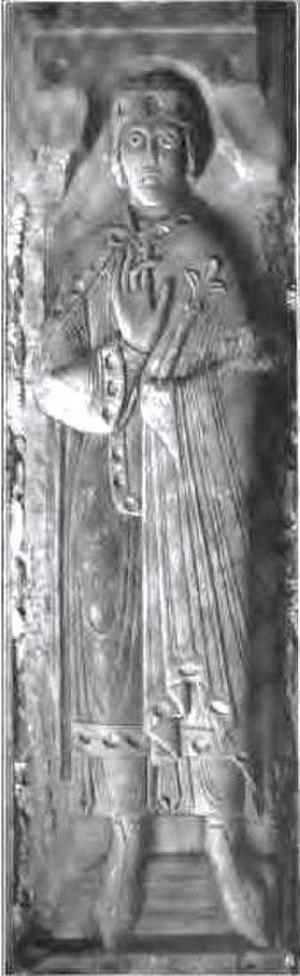
Widukind, également connu sous le nom Widuking ou Wittekind, est un chef des Saxons et le principal adversaire du roi franc Charlemagne pendant la guerre des Saxons de 777 à 785.